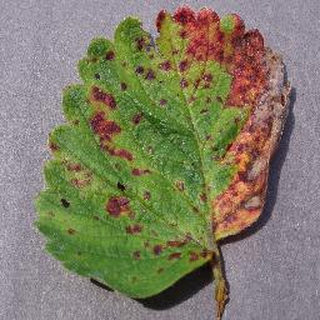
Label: strawberry_leaf_scorch